Behavioural genetics

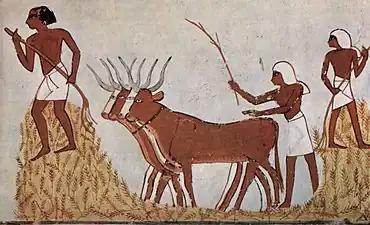
Farmers with wheat and cattle—Ancient Egyptian art 1,422 BCE displaying domesticated animals

Selective breeding and the domestication of animals is perhaps the earliest evidence that humans considered the idea that individual differences in behaviour could be due to natural causes. Plato and Aristotle each speculated on the basis and mechanisms of inheritance of behavioural characteristics. Plato, for example, argued in "The Republic" that selective breeding among the citizenry to encourage the development of some traits and discourage others, what today might be called eugenics, was to be encouraged in the pursuit of an ideal society. Behavioural genetic concepts also existed during the English Renaissance, where William Shakespeare perhaps first coined the phrase "nature versus nurture" in "The Tempest", where he wrote in Act IV, Scene I, that Caliban was "A devil, a born devil, on whose nature Nurture can never stick".